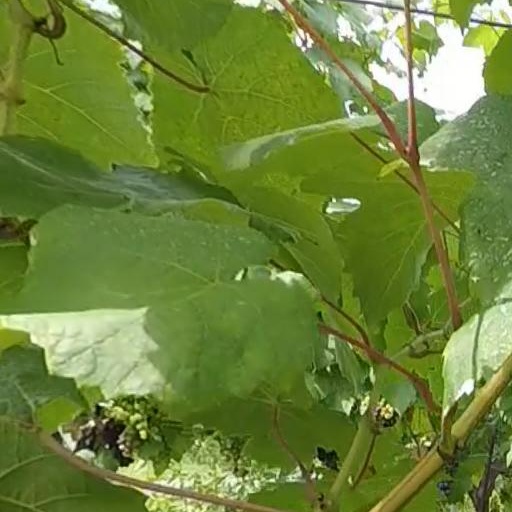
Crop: grape